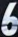
Number: 6